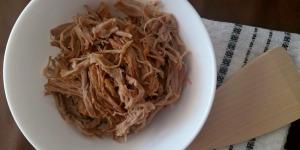
cabezada de cerdo mechada en olla express